Johnny Was

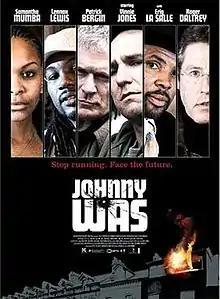
DVD cover

Johnny Was is an Irish/English gangster movie directed by Mark Hammond, written by Brendan Foley, and made in 2005 by Ben Katz Productions, Borderline Productions and Nordisk Film. It was released in the UK in 2006 by Sony Pictures and in the US by First Look Studios.